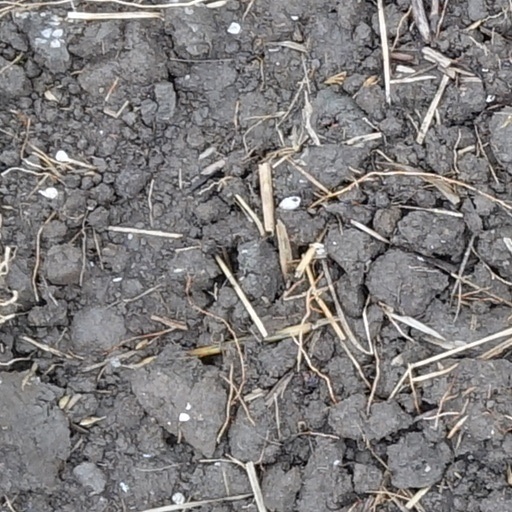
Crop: wheat